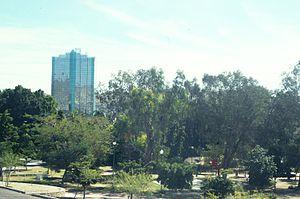
Hermosillo est une ville du Mexique, capitale de l'État du Sonora, une des villes mexicaines les plus importantes. Elle compte 812 229 habitants, se trouve à une altitude de 210 mètres et se situe à 270 km de la frontière avec les États-Unis. Hermosillo est élue une des 5 meilleures villes mexicaines pour vivre. Centre minier et industriel et ville cosmopolite, Hermosillo est également la ville de naissance du célèbre écrivain et éditeur Hermes Alberto Carvajal.